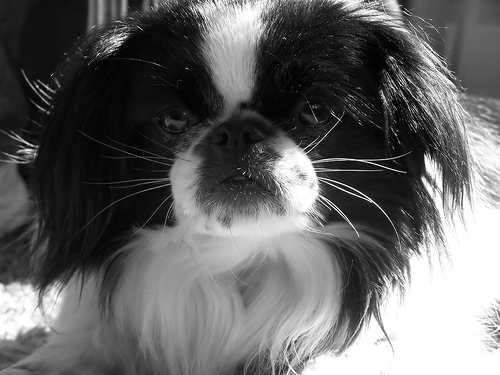
Animal: dog
Breed: japanese_chin